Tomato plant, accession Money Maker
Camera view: horizontal (90 deg, fisheye); turntable rotation: 90 degrees
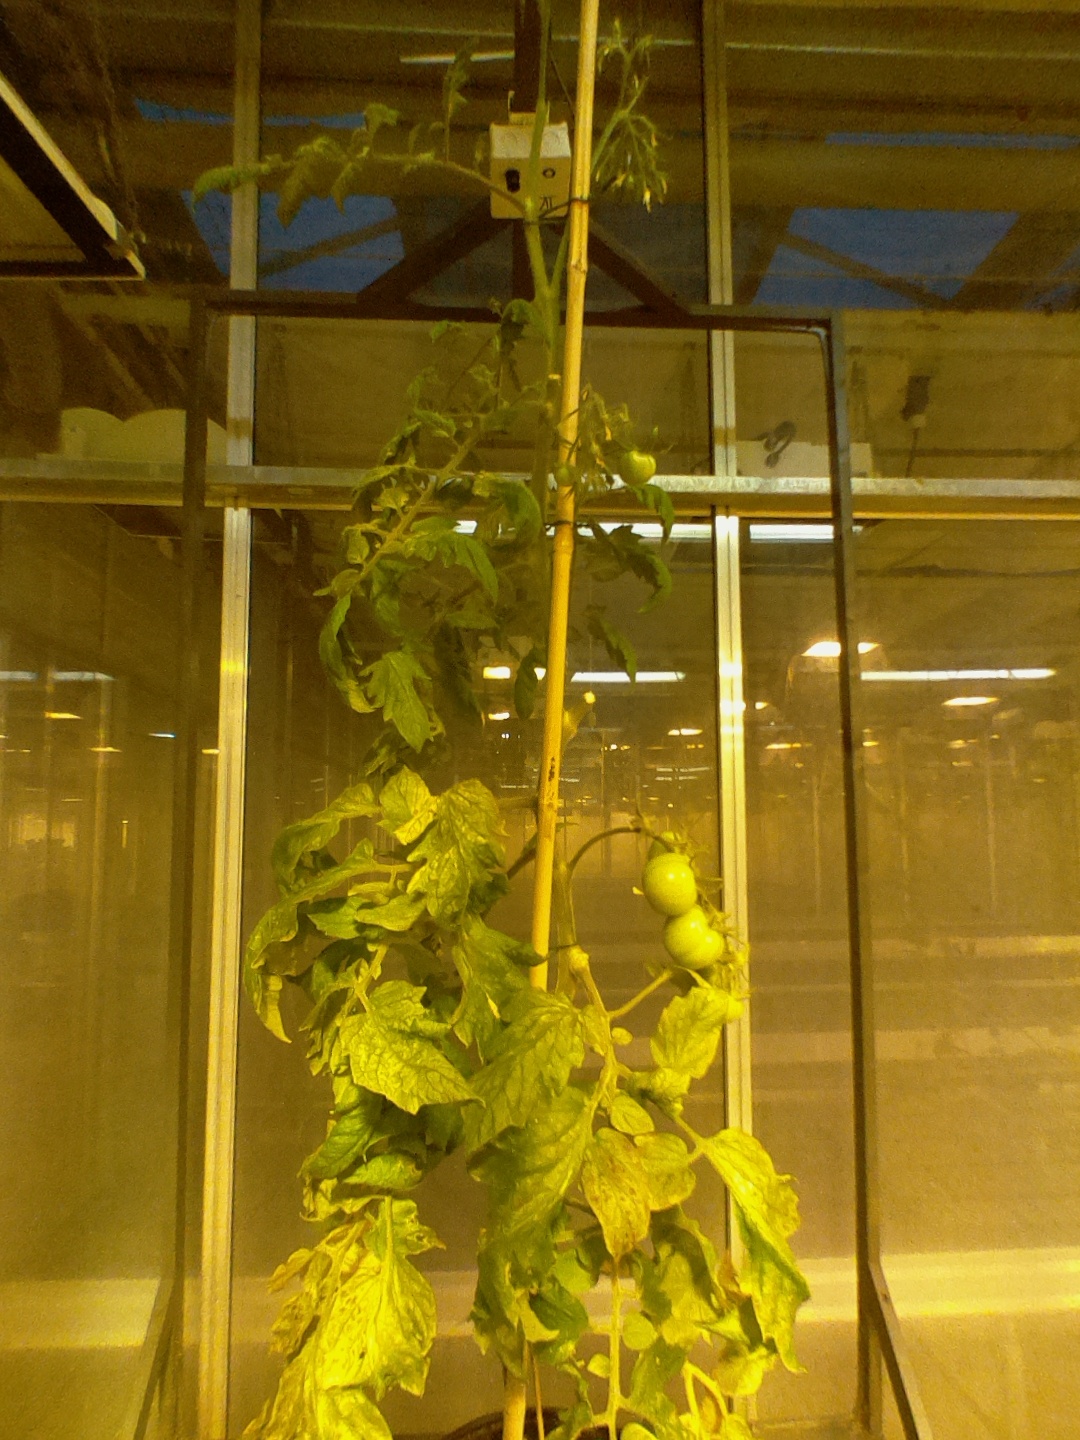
BBCH growth stage 77: 70%-80% of final fruit size